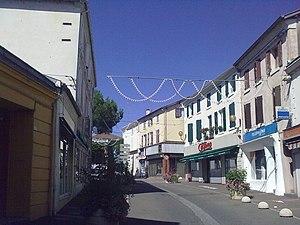
Hagetmau, centre ville le 18 juillet 2010, France.
Hagetmau est une commune du sud-ouest de la France, située dans le département des Landes.